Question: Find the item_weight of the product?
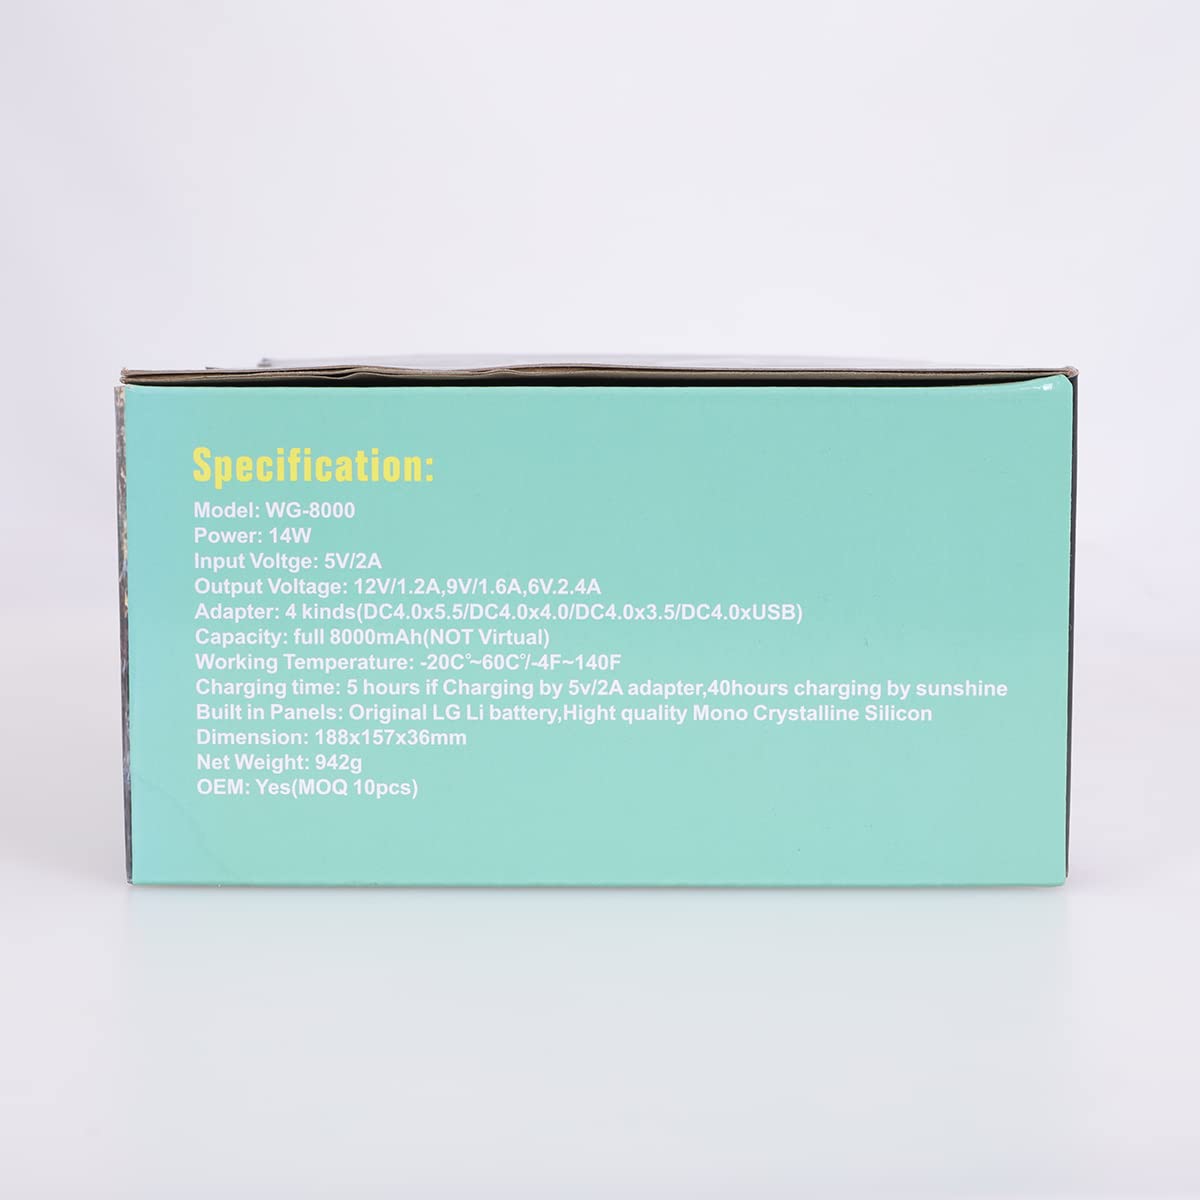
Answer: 942.0 gram